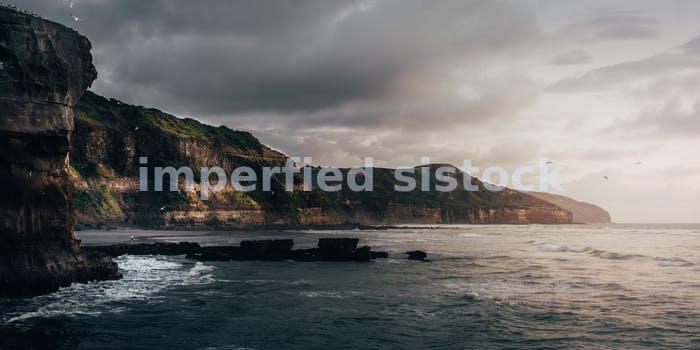
Label: Watermark